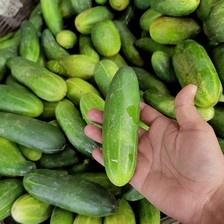
Label: cucumber